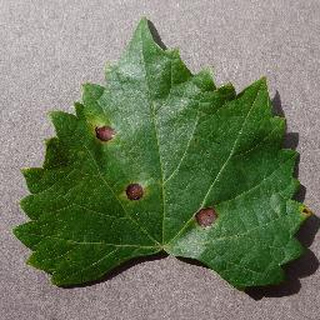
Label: grape_black_rot